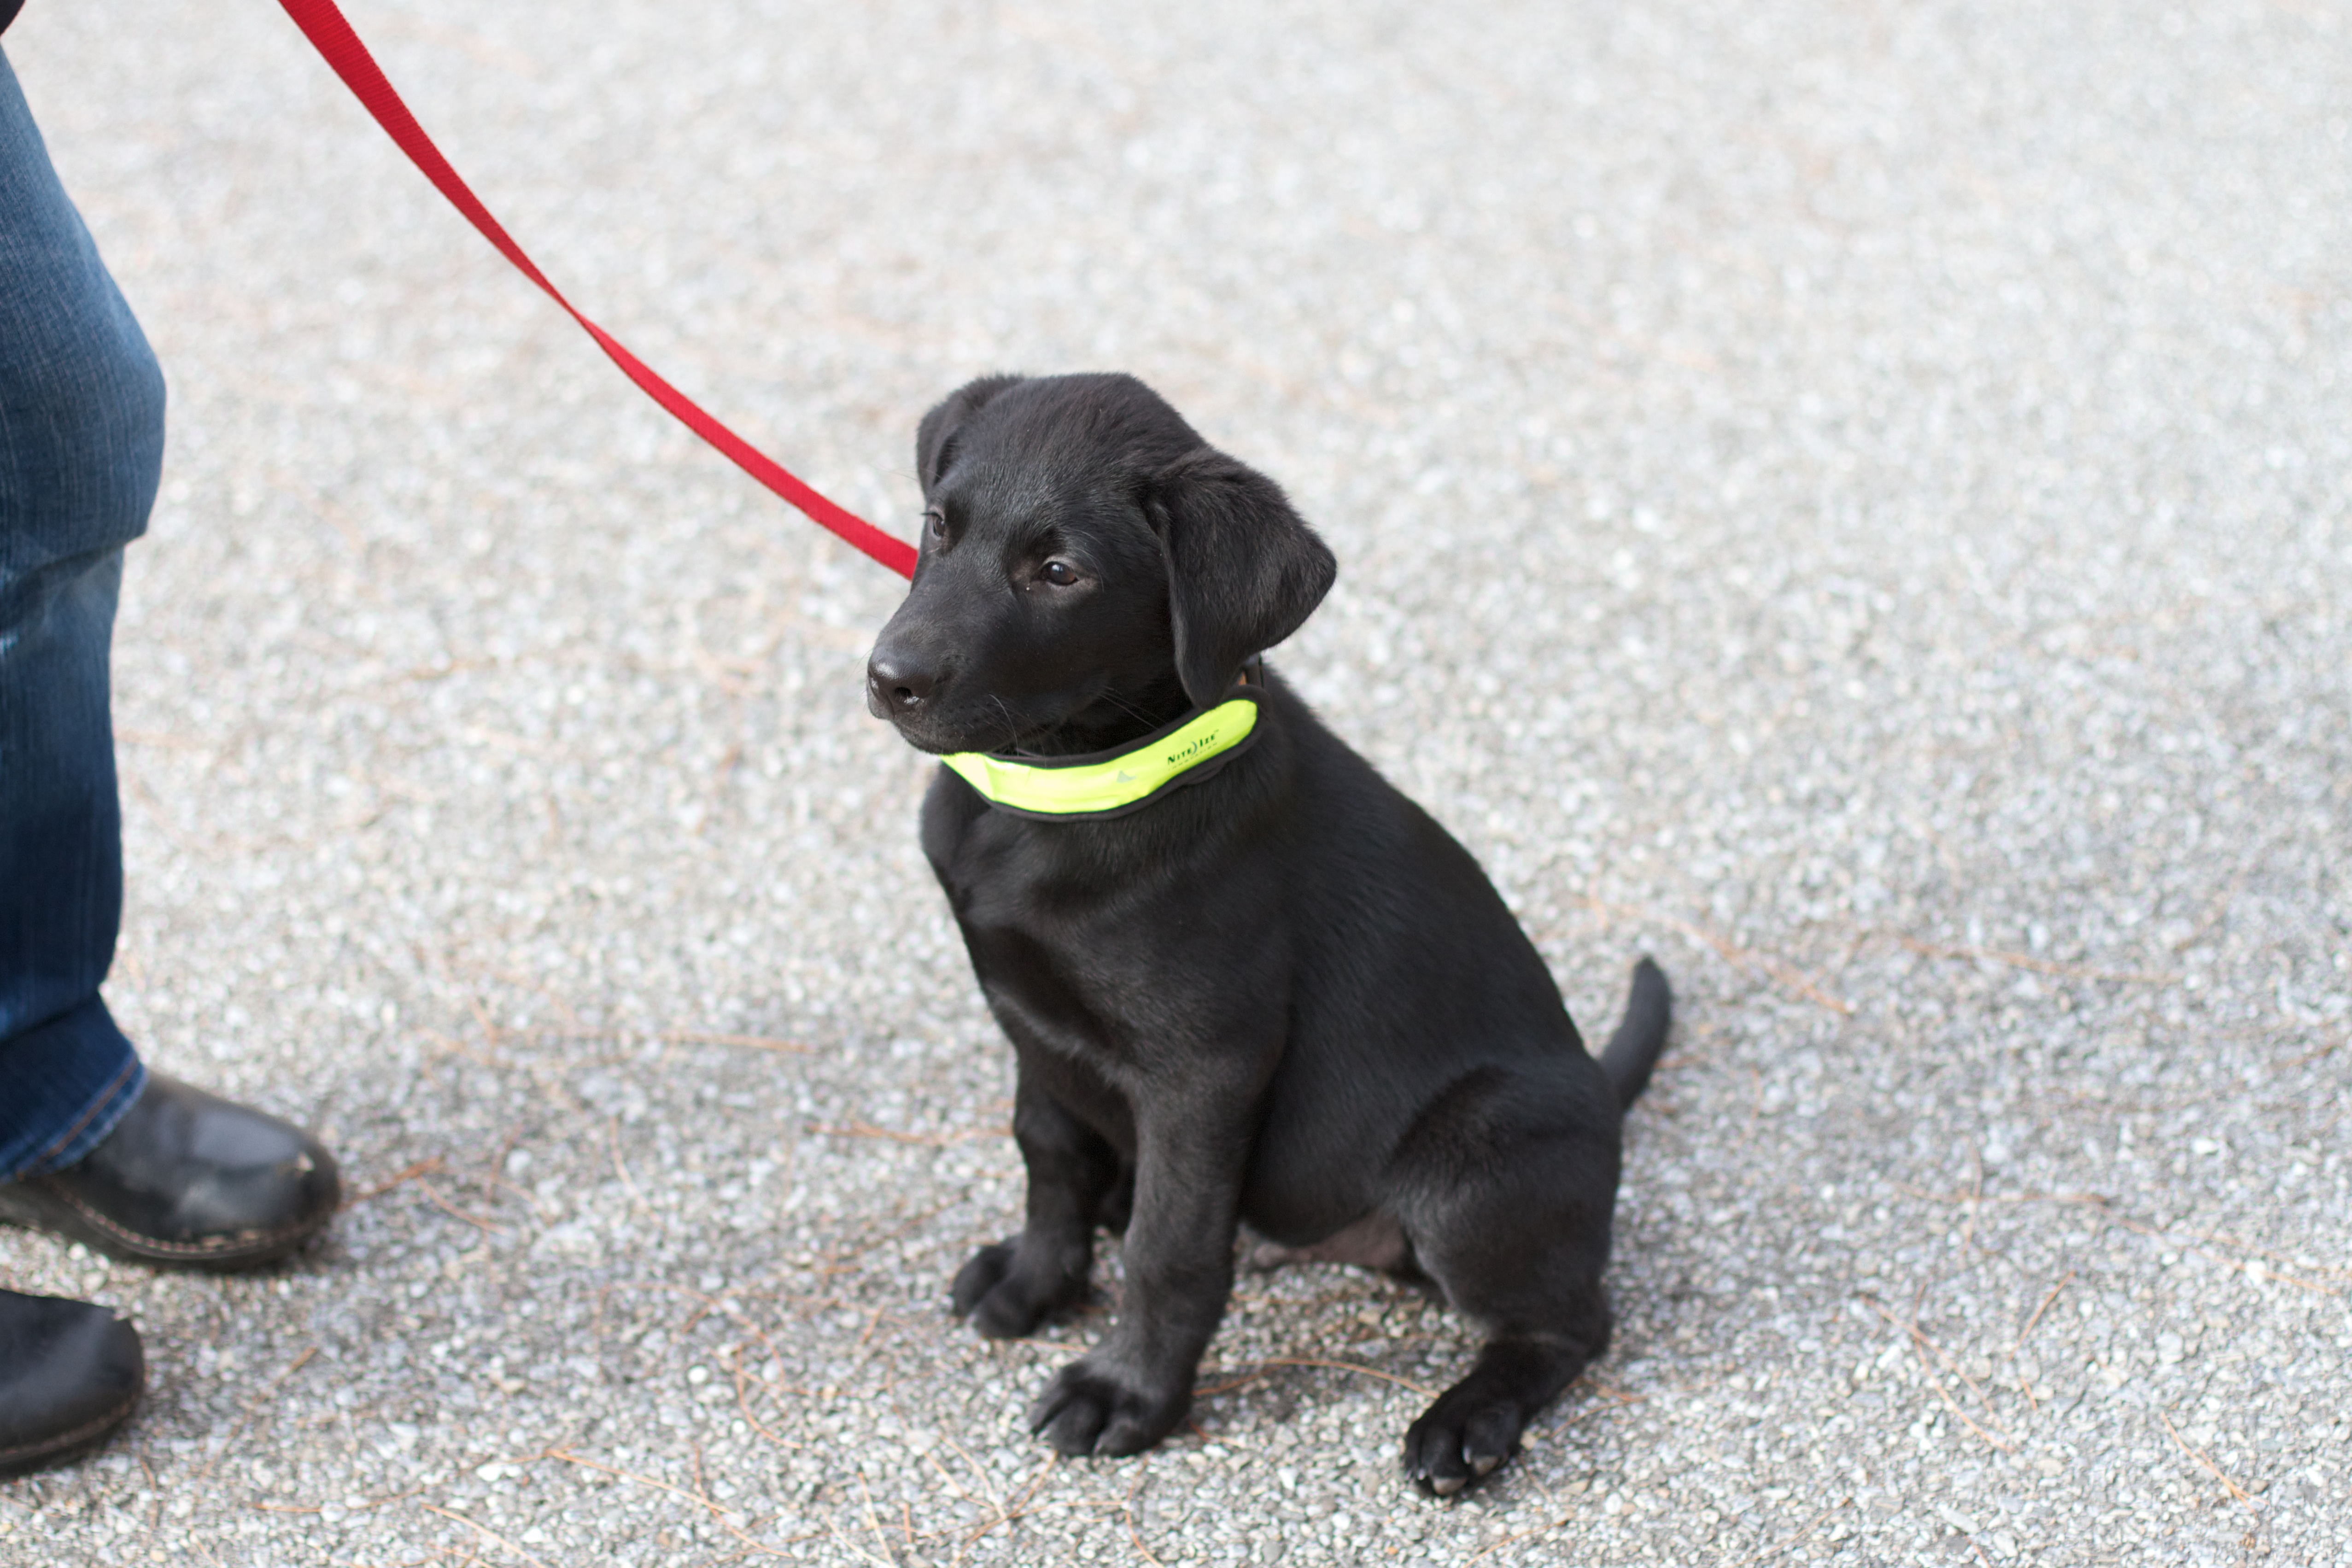
puppy, dog, mammal, black, vertebrate, labrador retriever, retriever, dog like mammal